NER Class S

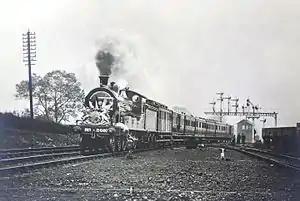
2010 with the Royal Train (Date and location unknown)

The North Eastern Railway Class S (LNER Class B13) was a 4-6-0 type of steam locomotive designed for express passenger workings. The first example was built in 1899. They were very similar to the NER Class S1, except for the smaller wheels of the former.